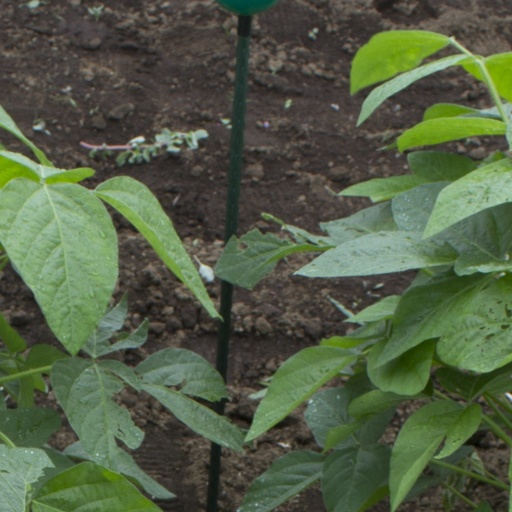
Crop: soybean